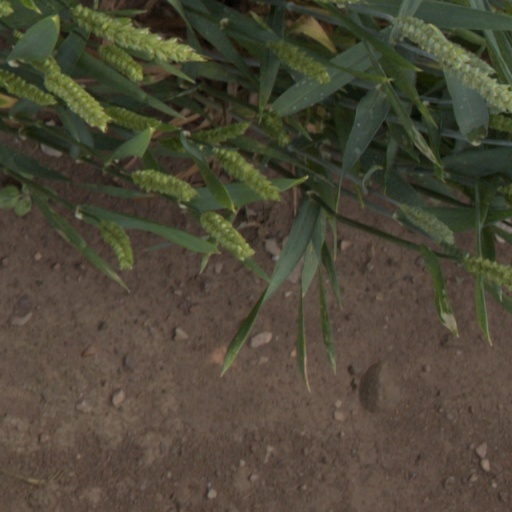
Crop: wheat